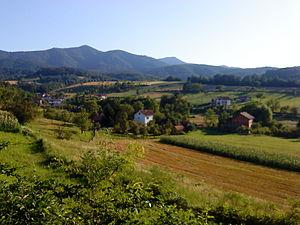
Sočkovac est un village de Bosnie-Herzégovine. Il est situé dans la municipalité de Petrovo et dans la République serbe de Bosnie. Selon les premiers résultats du recensement bosnien de 2013, il compte 845 habitants.